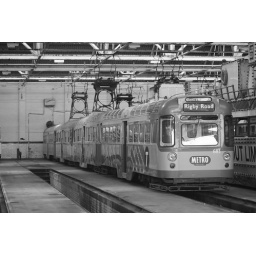
Twin car 681 and unidentified twin car in black and white